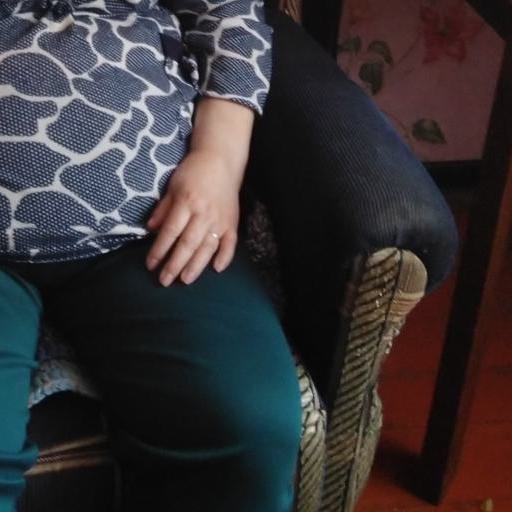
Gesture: no_gesture